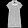
Label: Dress